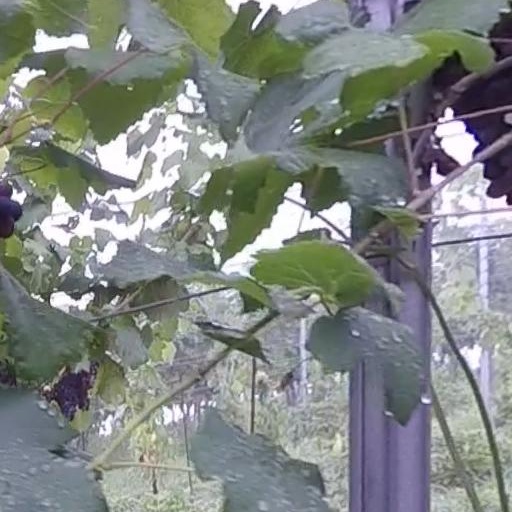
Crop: grape